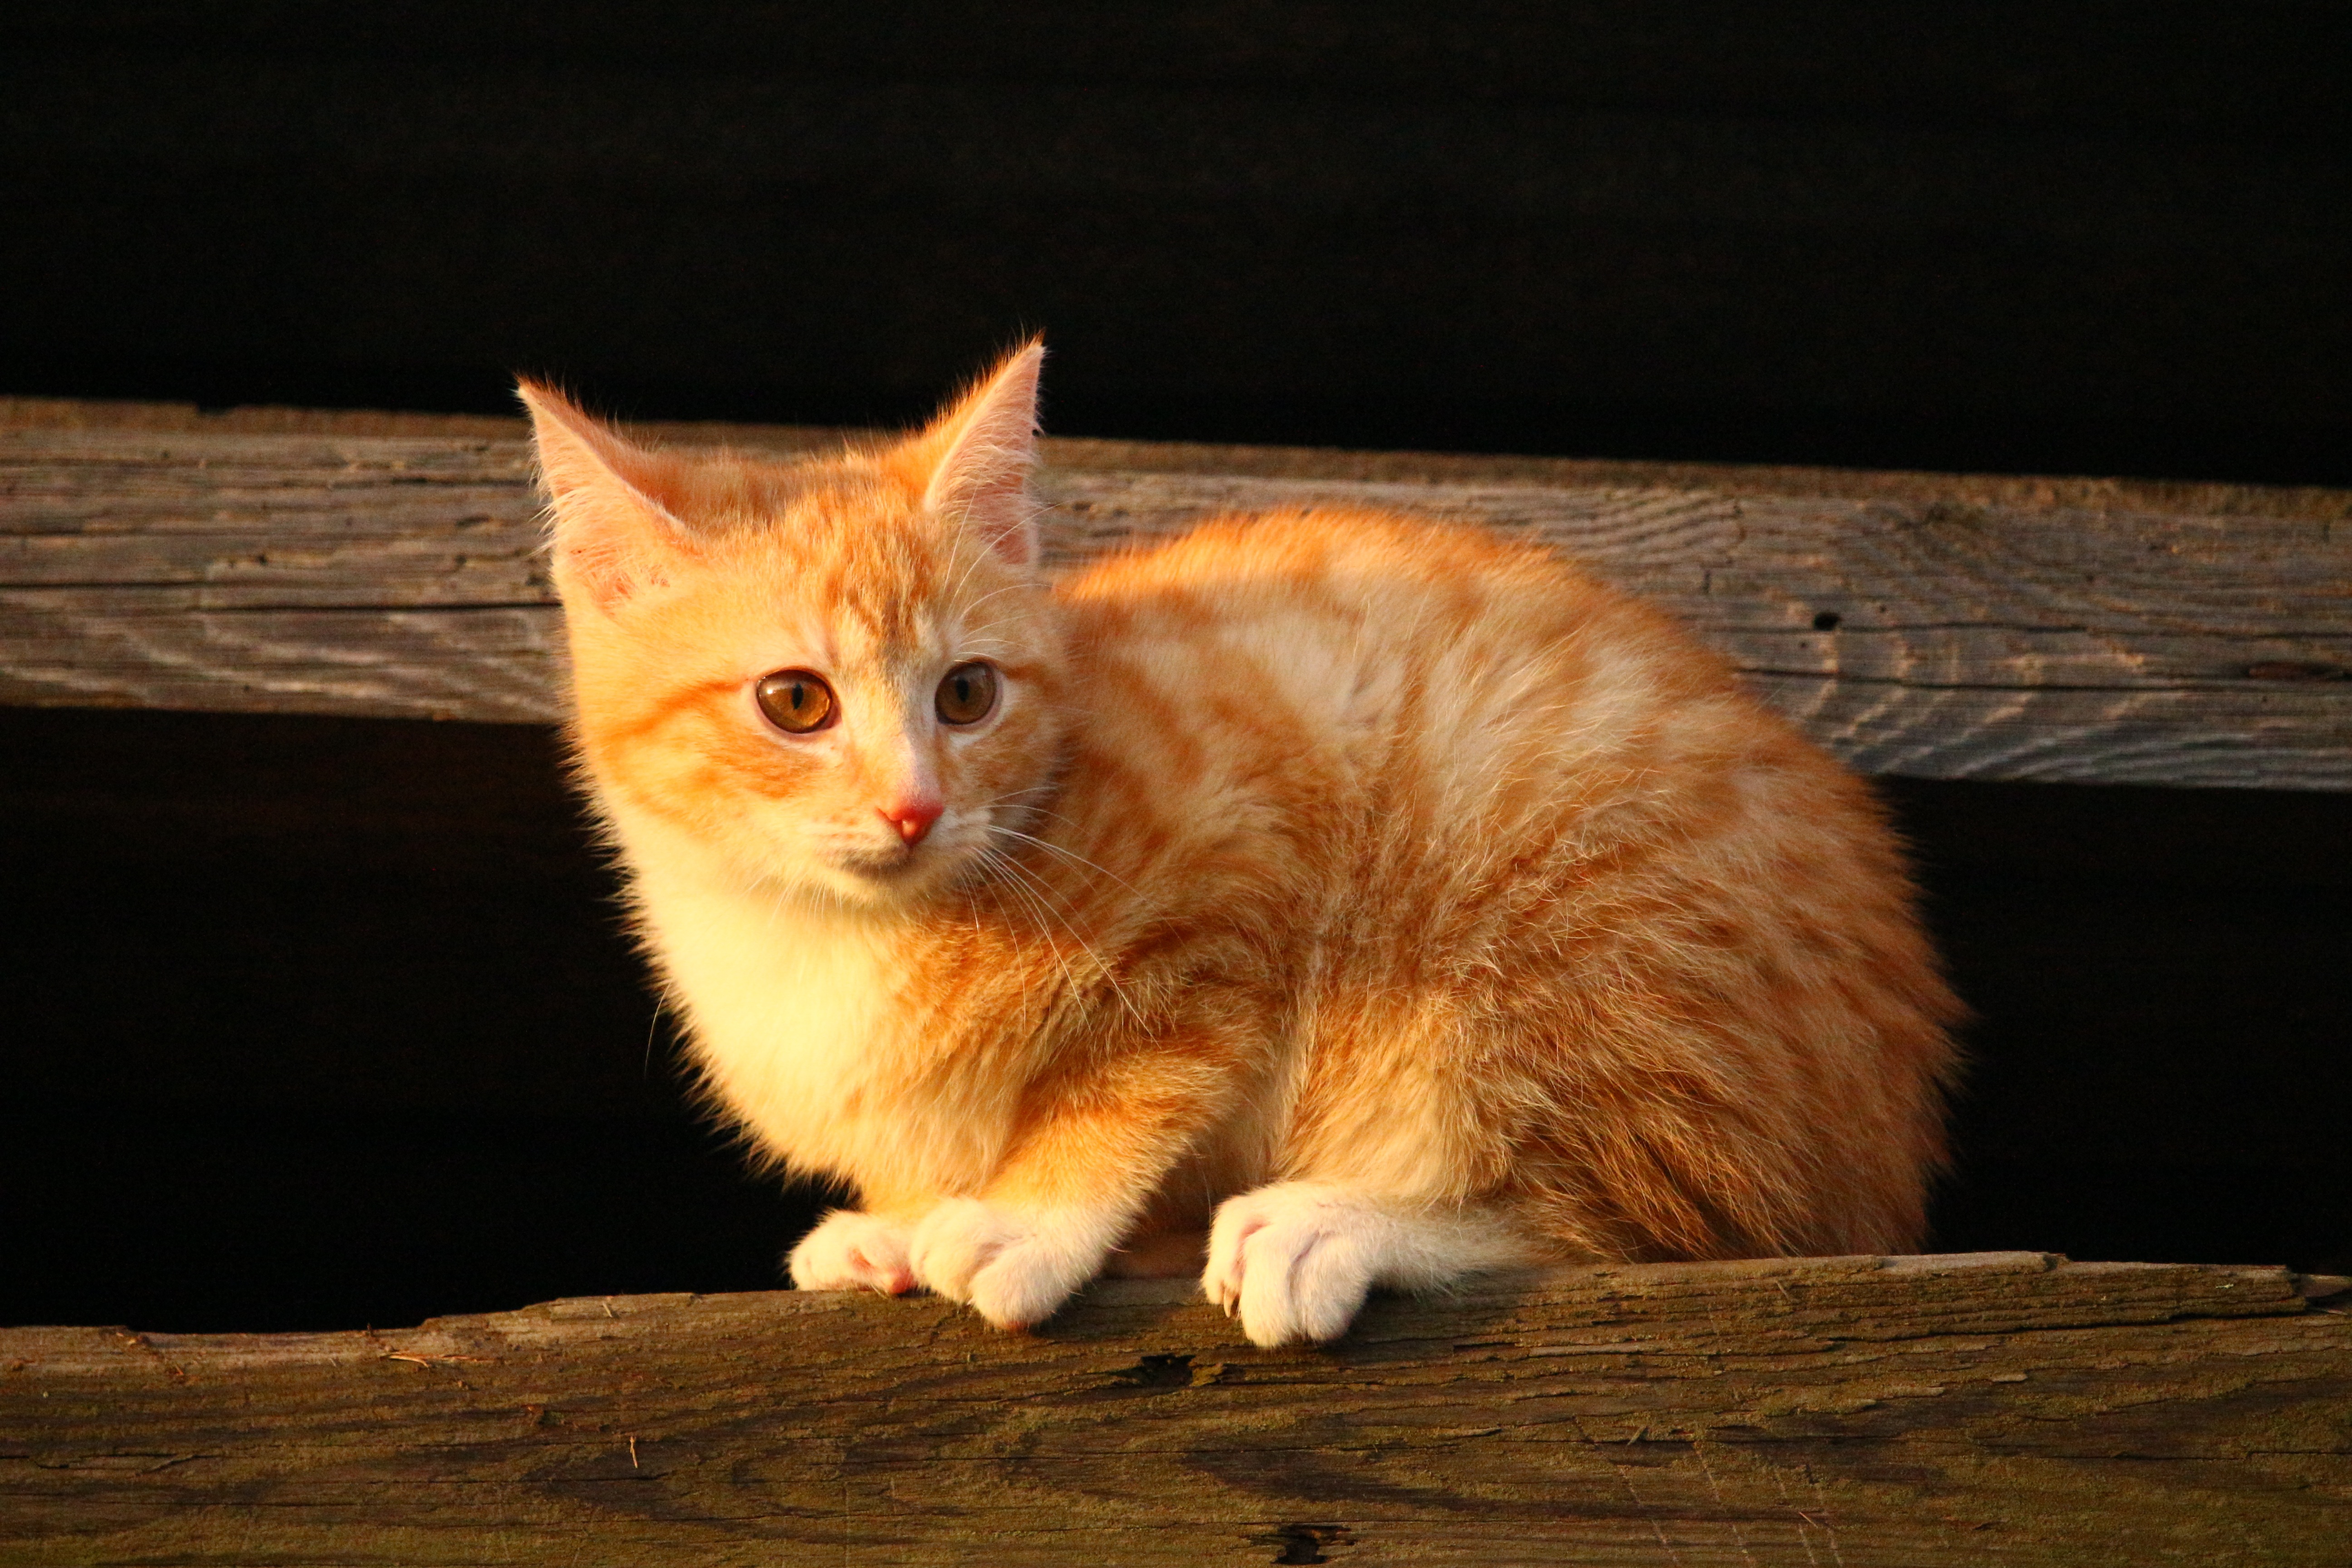
kitten, cat, mammal, fauna, whiskers, vertebrate, young cat, red mackerel tabby, red cat, wooden wall, cat baby, small to medium sized cats, cat like mammal